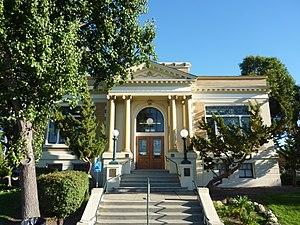
Ceci est la liste des lieux historiques inscrits sur le registre national dans le comté d'Alameda en Californie.